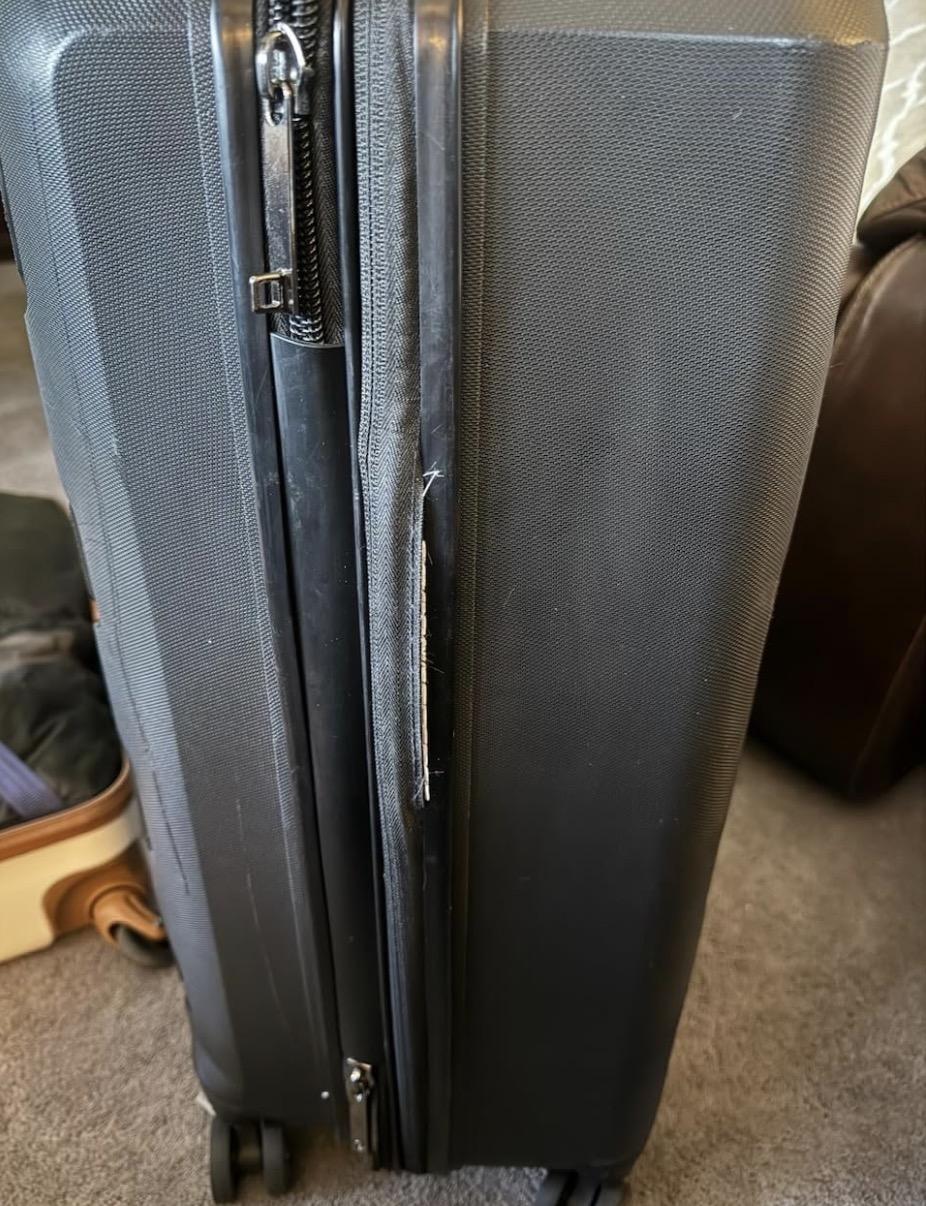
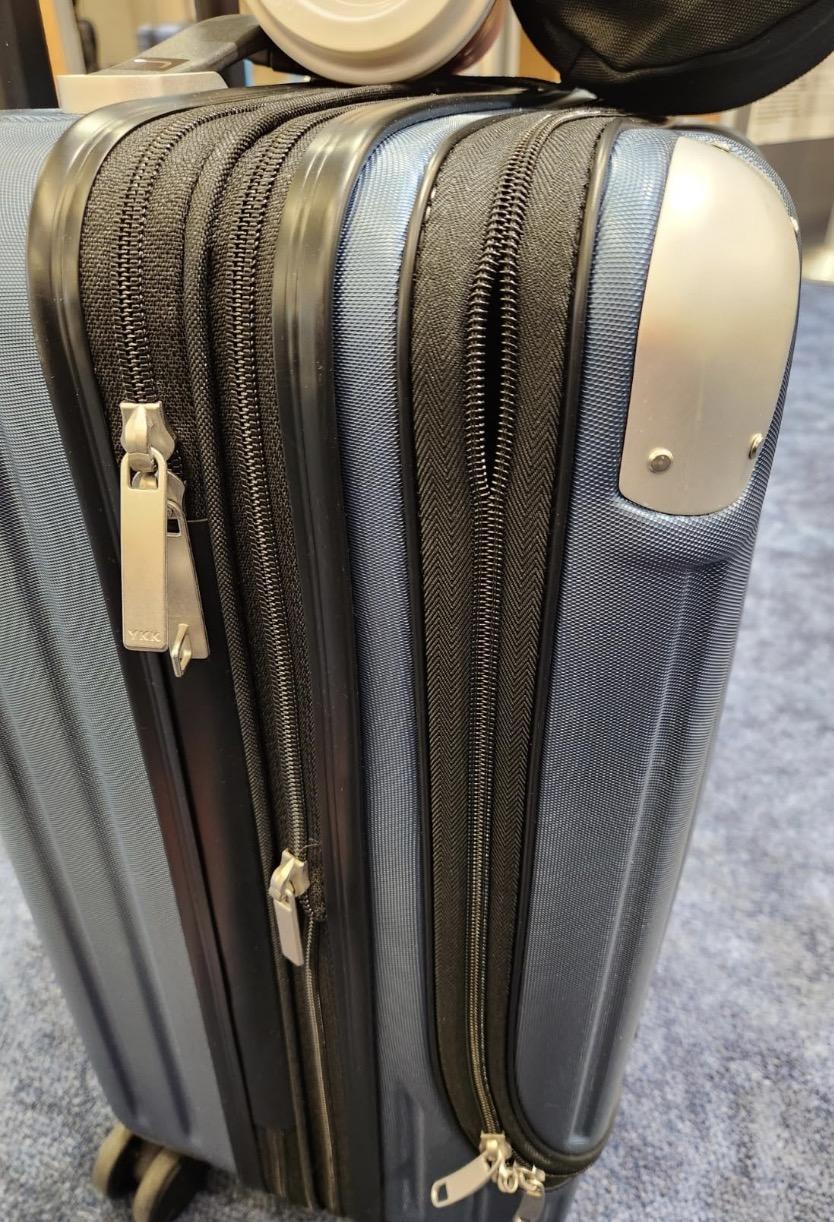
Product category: items_tea
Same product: no